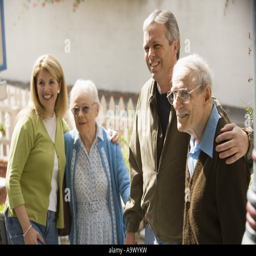
portrait of a family with senior parents and adult children